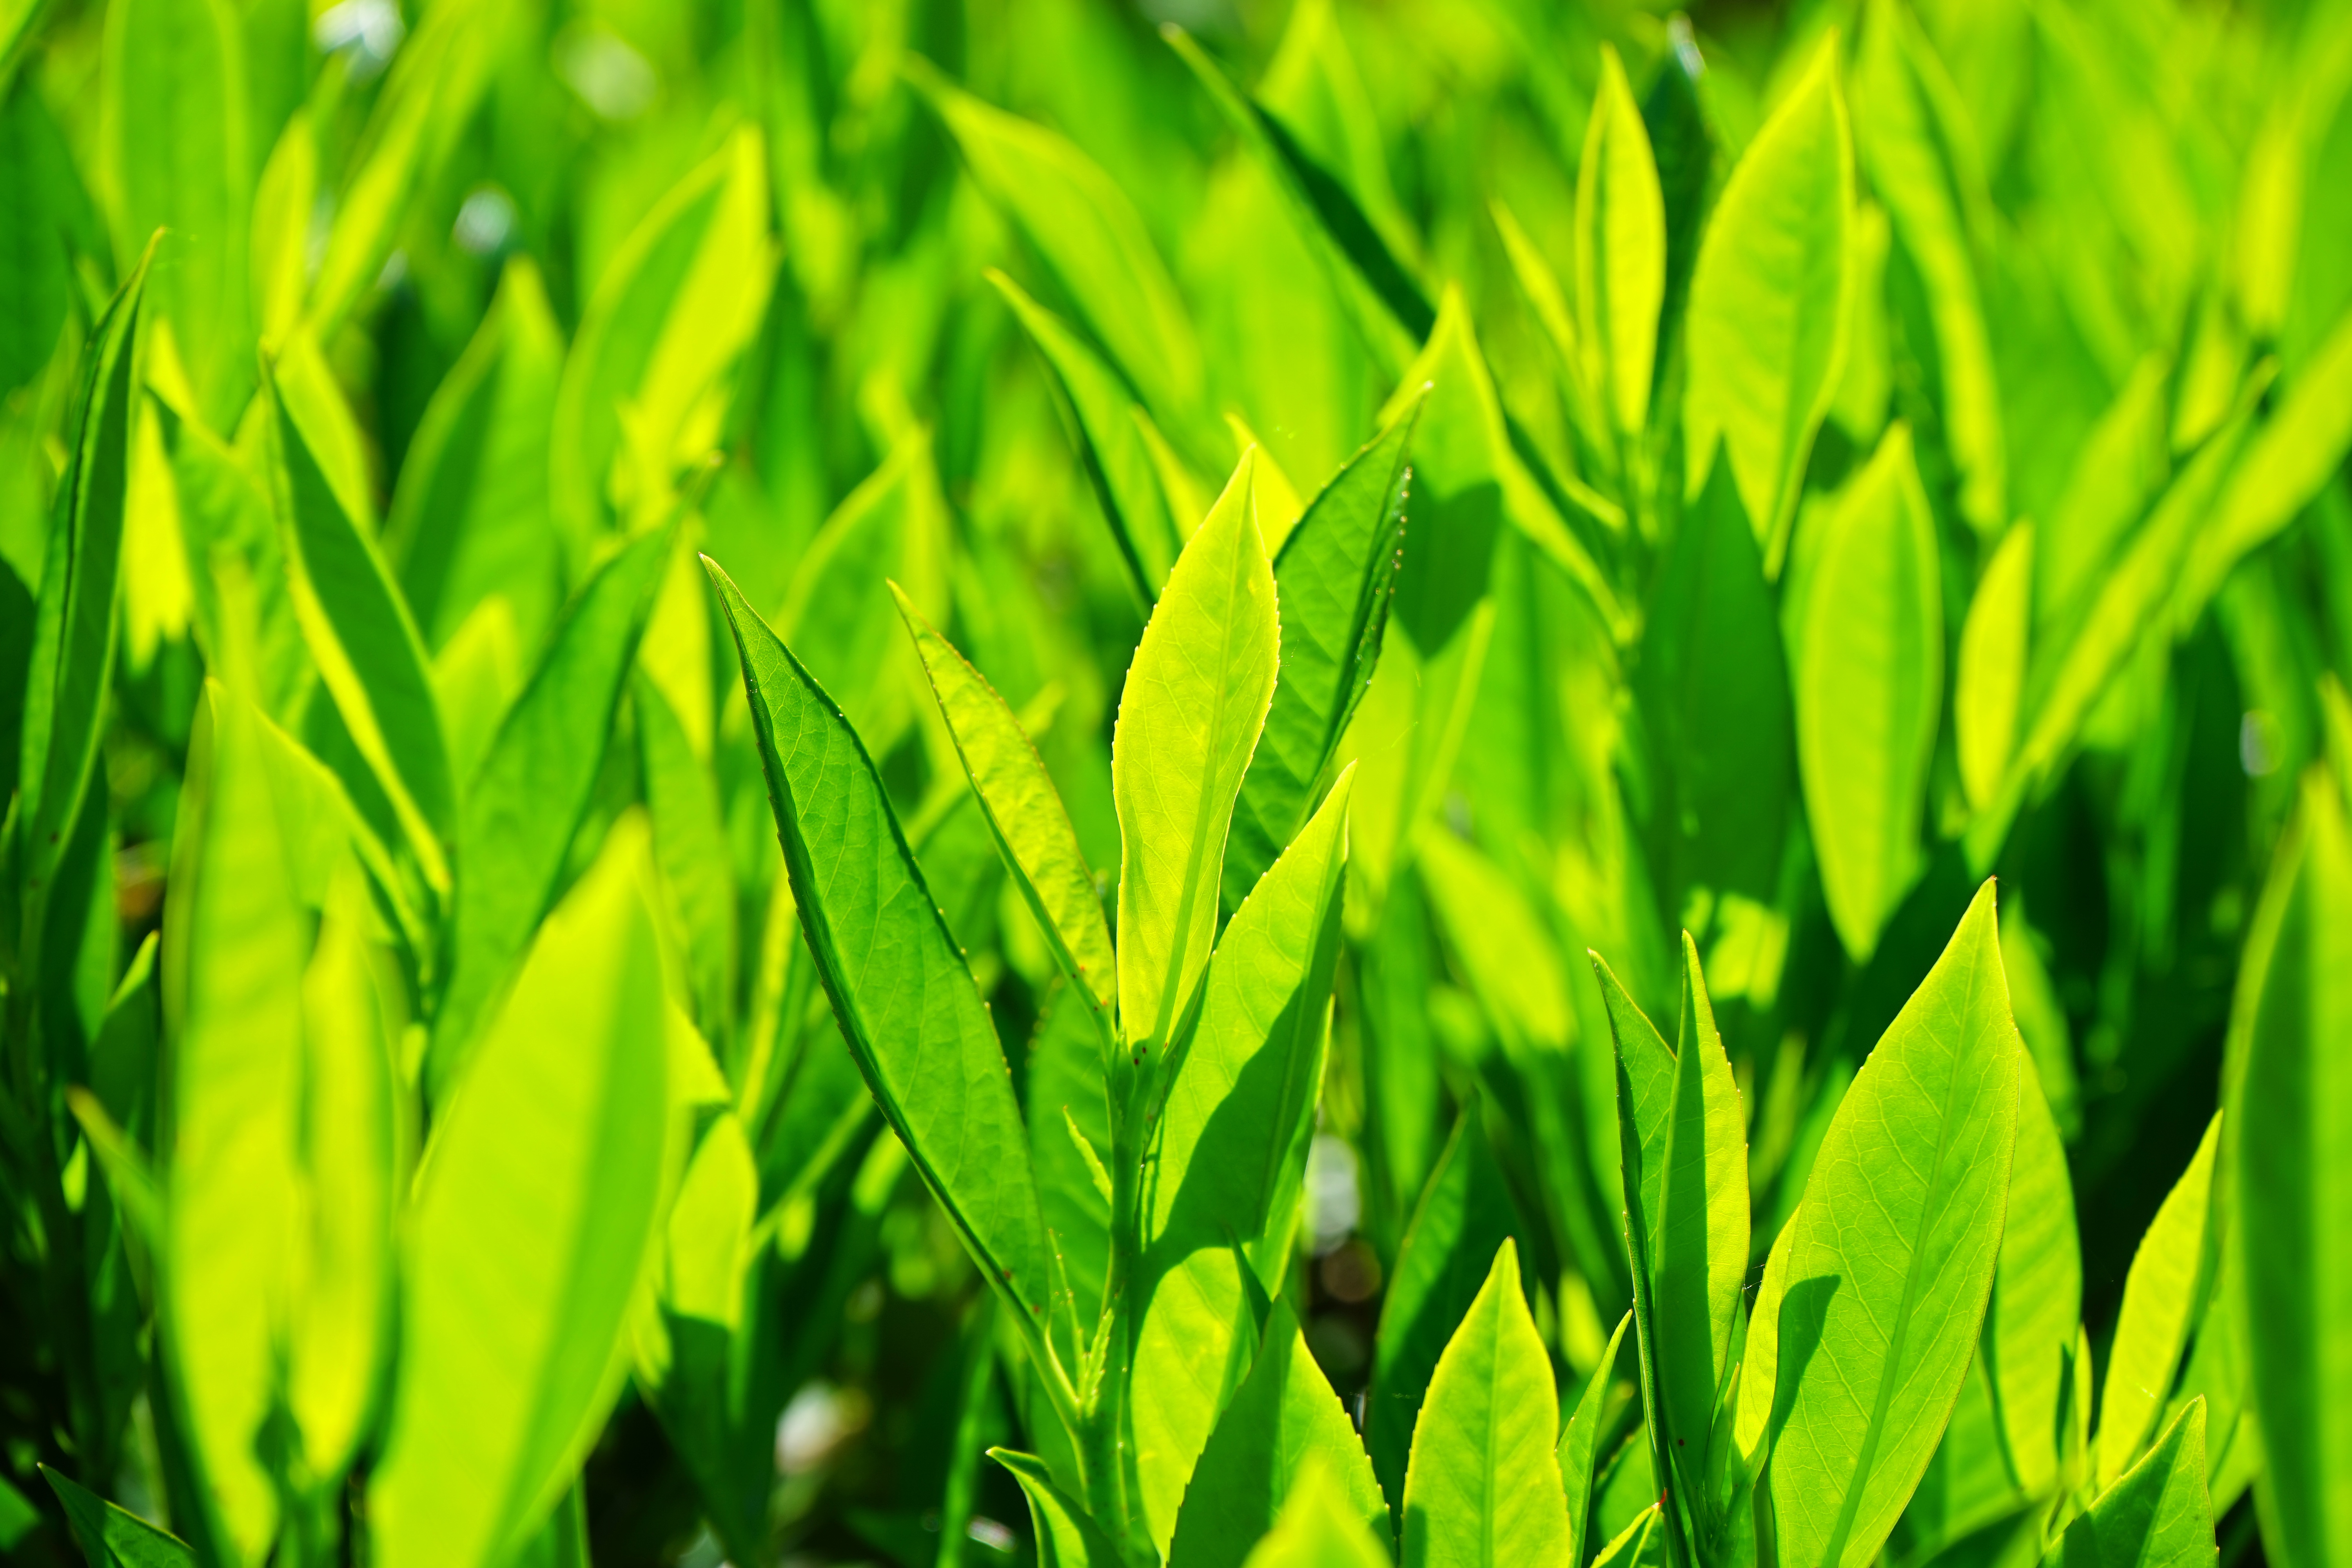
grass, branch, plant, lawn, sunlight, leaf, flower, bush, green, botany, flora, leaves, algae, vegetation, bright, ornamental shrub, light green, back light, macro photography, ornamental plant, shades of green, rose greenhouse, bayberry, rosaceae, grass family, plant stem, land plant, prunus laurocerasus, laurocerasus officinalis, laurus